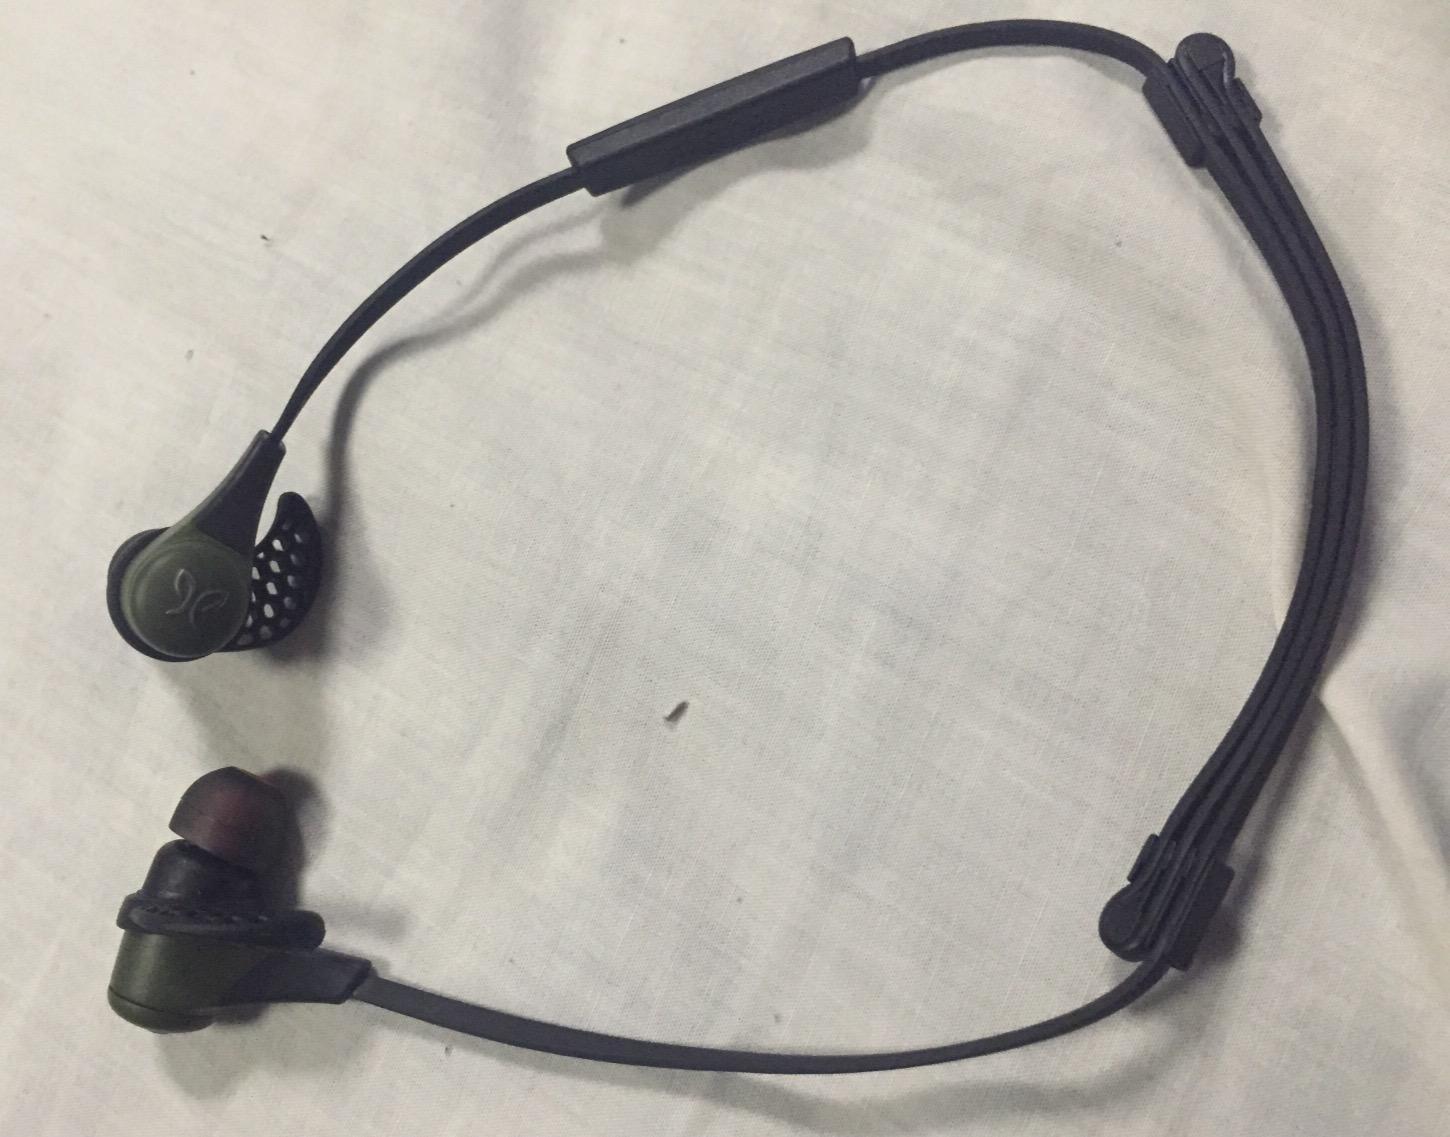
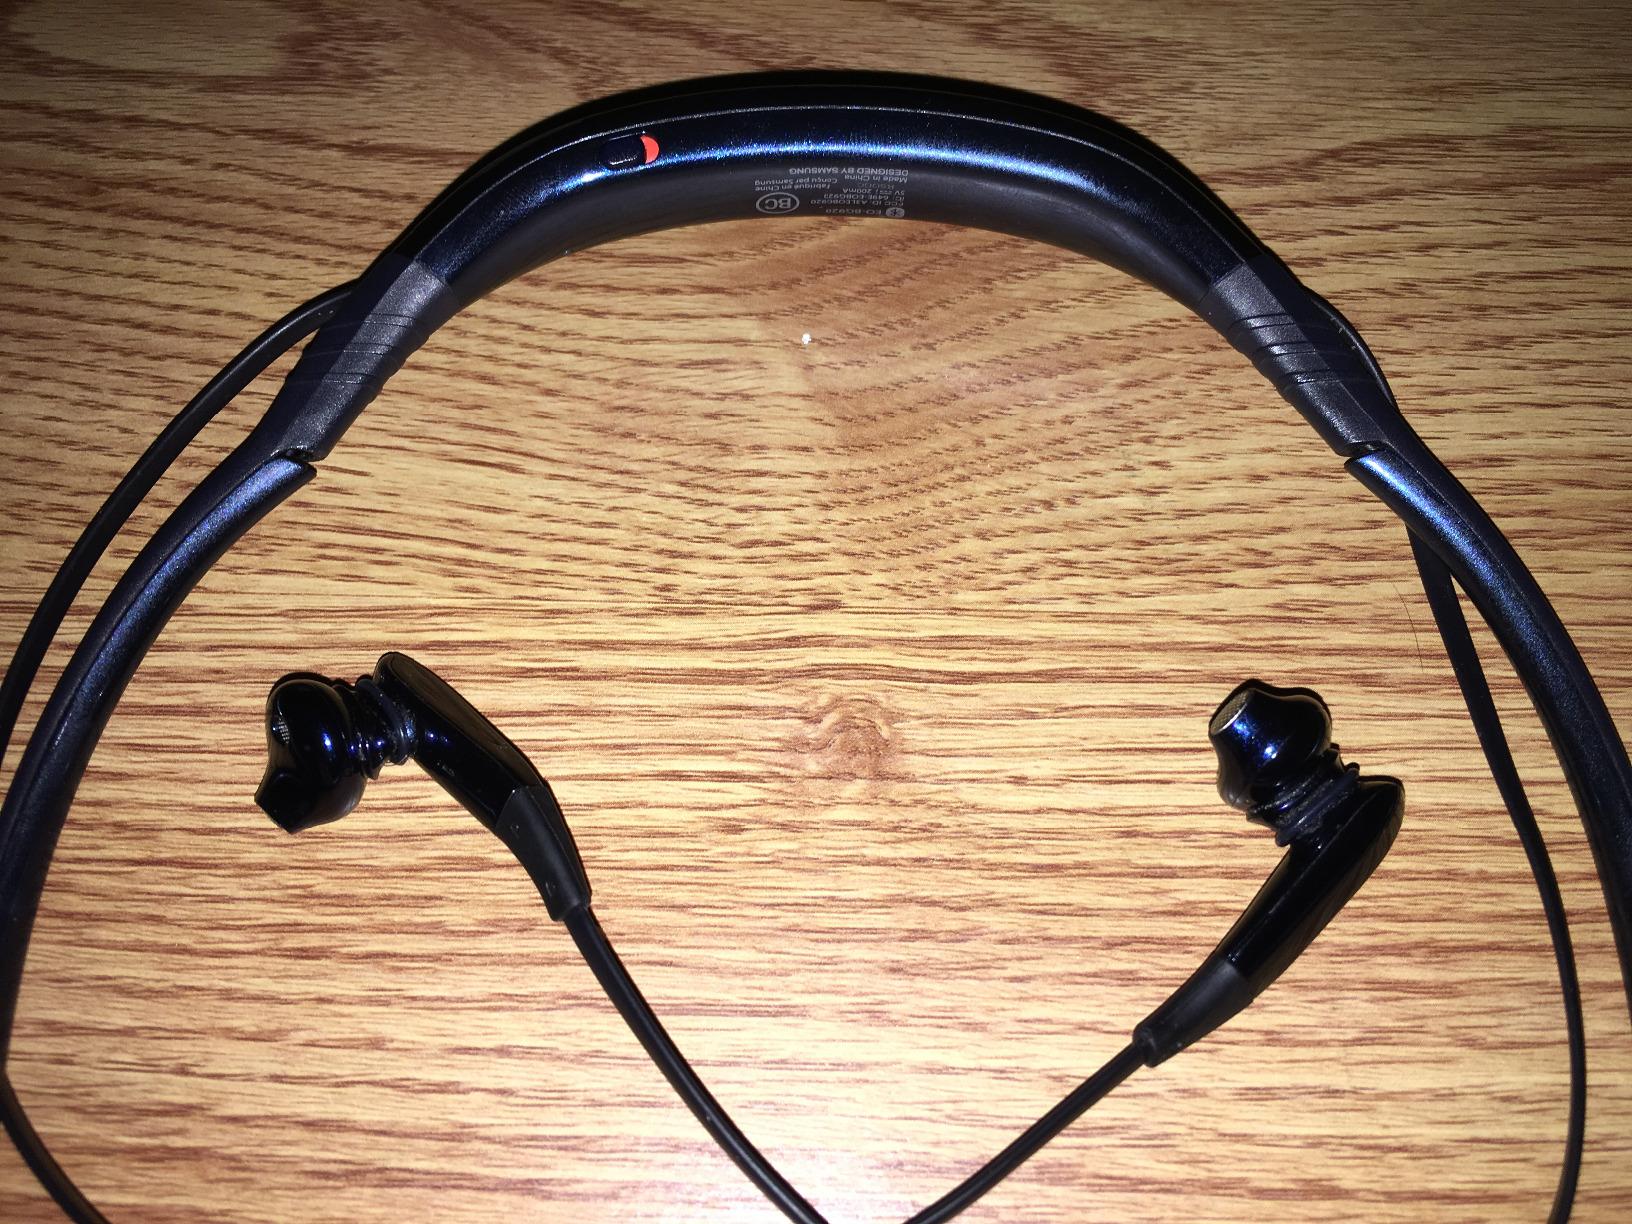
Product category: headphones
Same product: no